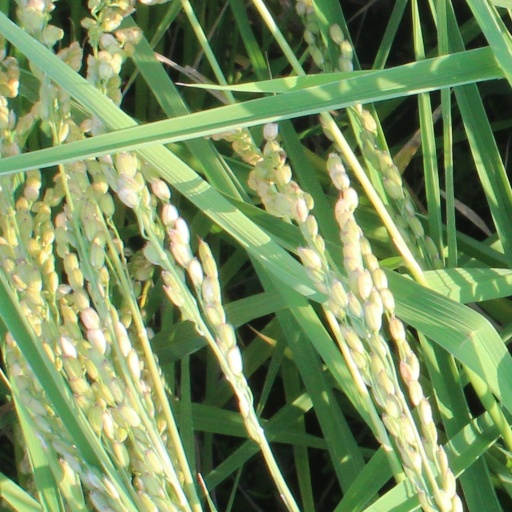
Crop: rice